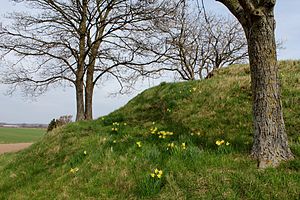
Sneglehøj / Beskrivelse
Sneglehøj ved Keldby på Møn.
En sneglehøj er i det følgende defineret som en gravhøj forsynet med en, oftest højredrejet, fodsti fra højens basis til toppen. Fænomenet er kun fundet på rundhøje uden gravkammer, dvs. stensætning på højens top. Ordet sneglehøj er hyppigt et lokalt navn, som ikke nødvendigvis er benyttet i stednavneregistre.